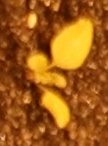
Label: Redroot Pigweed